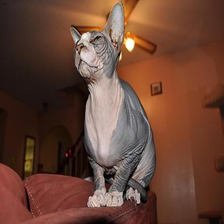
Species: cat
Breed: Sphynx